Chorasmian Expedition

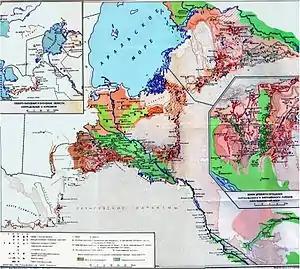
Map of fieldwork activities of the Chorasmian Expedition (up to 1962)

Before the Second World War, the main activities of the expedition consisted of preliminary survey work and small-scale excavations. After the war, work progressed to surveys of extensive areas of Chorasmia, and large-scale excavations of key sites in the region. The latter included the famous site of Toprak-kala (a palace of the 2nd/3rd century AD, with wall paintings, archive etc.); Dzhanbas-kala (a Neolithic settlement and Achaemenid fortress); Koi Krylgan Kala (a circular fortress, dated 4th century BC – 4th century AD); several sites of the Dzhetyasar culture (1st millennium AD); and the medieval town of Kunya-Urgench (10–14th centuries AD). While settlements made up the bulk of the sites which were explored in detail, the expedition also excavated many cemeteries and mausolea, including the rich and important cemeteries of Tagisken and Uigarak which belong to the Saka-Scythian period.